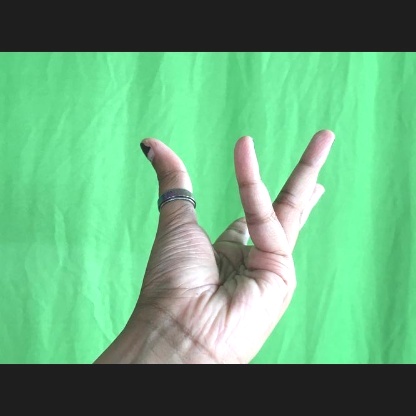
Mudra: Alapadmam